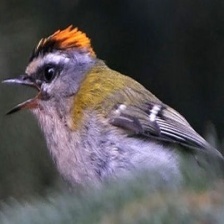
Species: COMMON FIRECREST
Scientific name: REGULUS IGNICAPILLA